Jonas Cowdry House

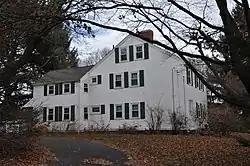

The Jonas Cowdry House is a historic house at 61 Prospect Street in Wakefield, Massachusetts. Built , the Federal style wood-frame house is three bays wide and four deep, a significant local variant to conventional Federal style architecture. The house was listed on the National Register of Historic Places in 1989.